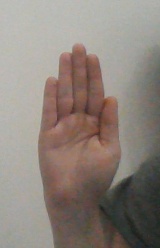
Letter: seen